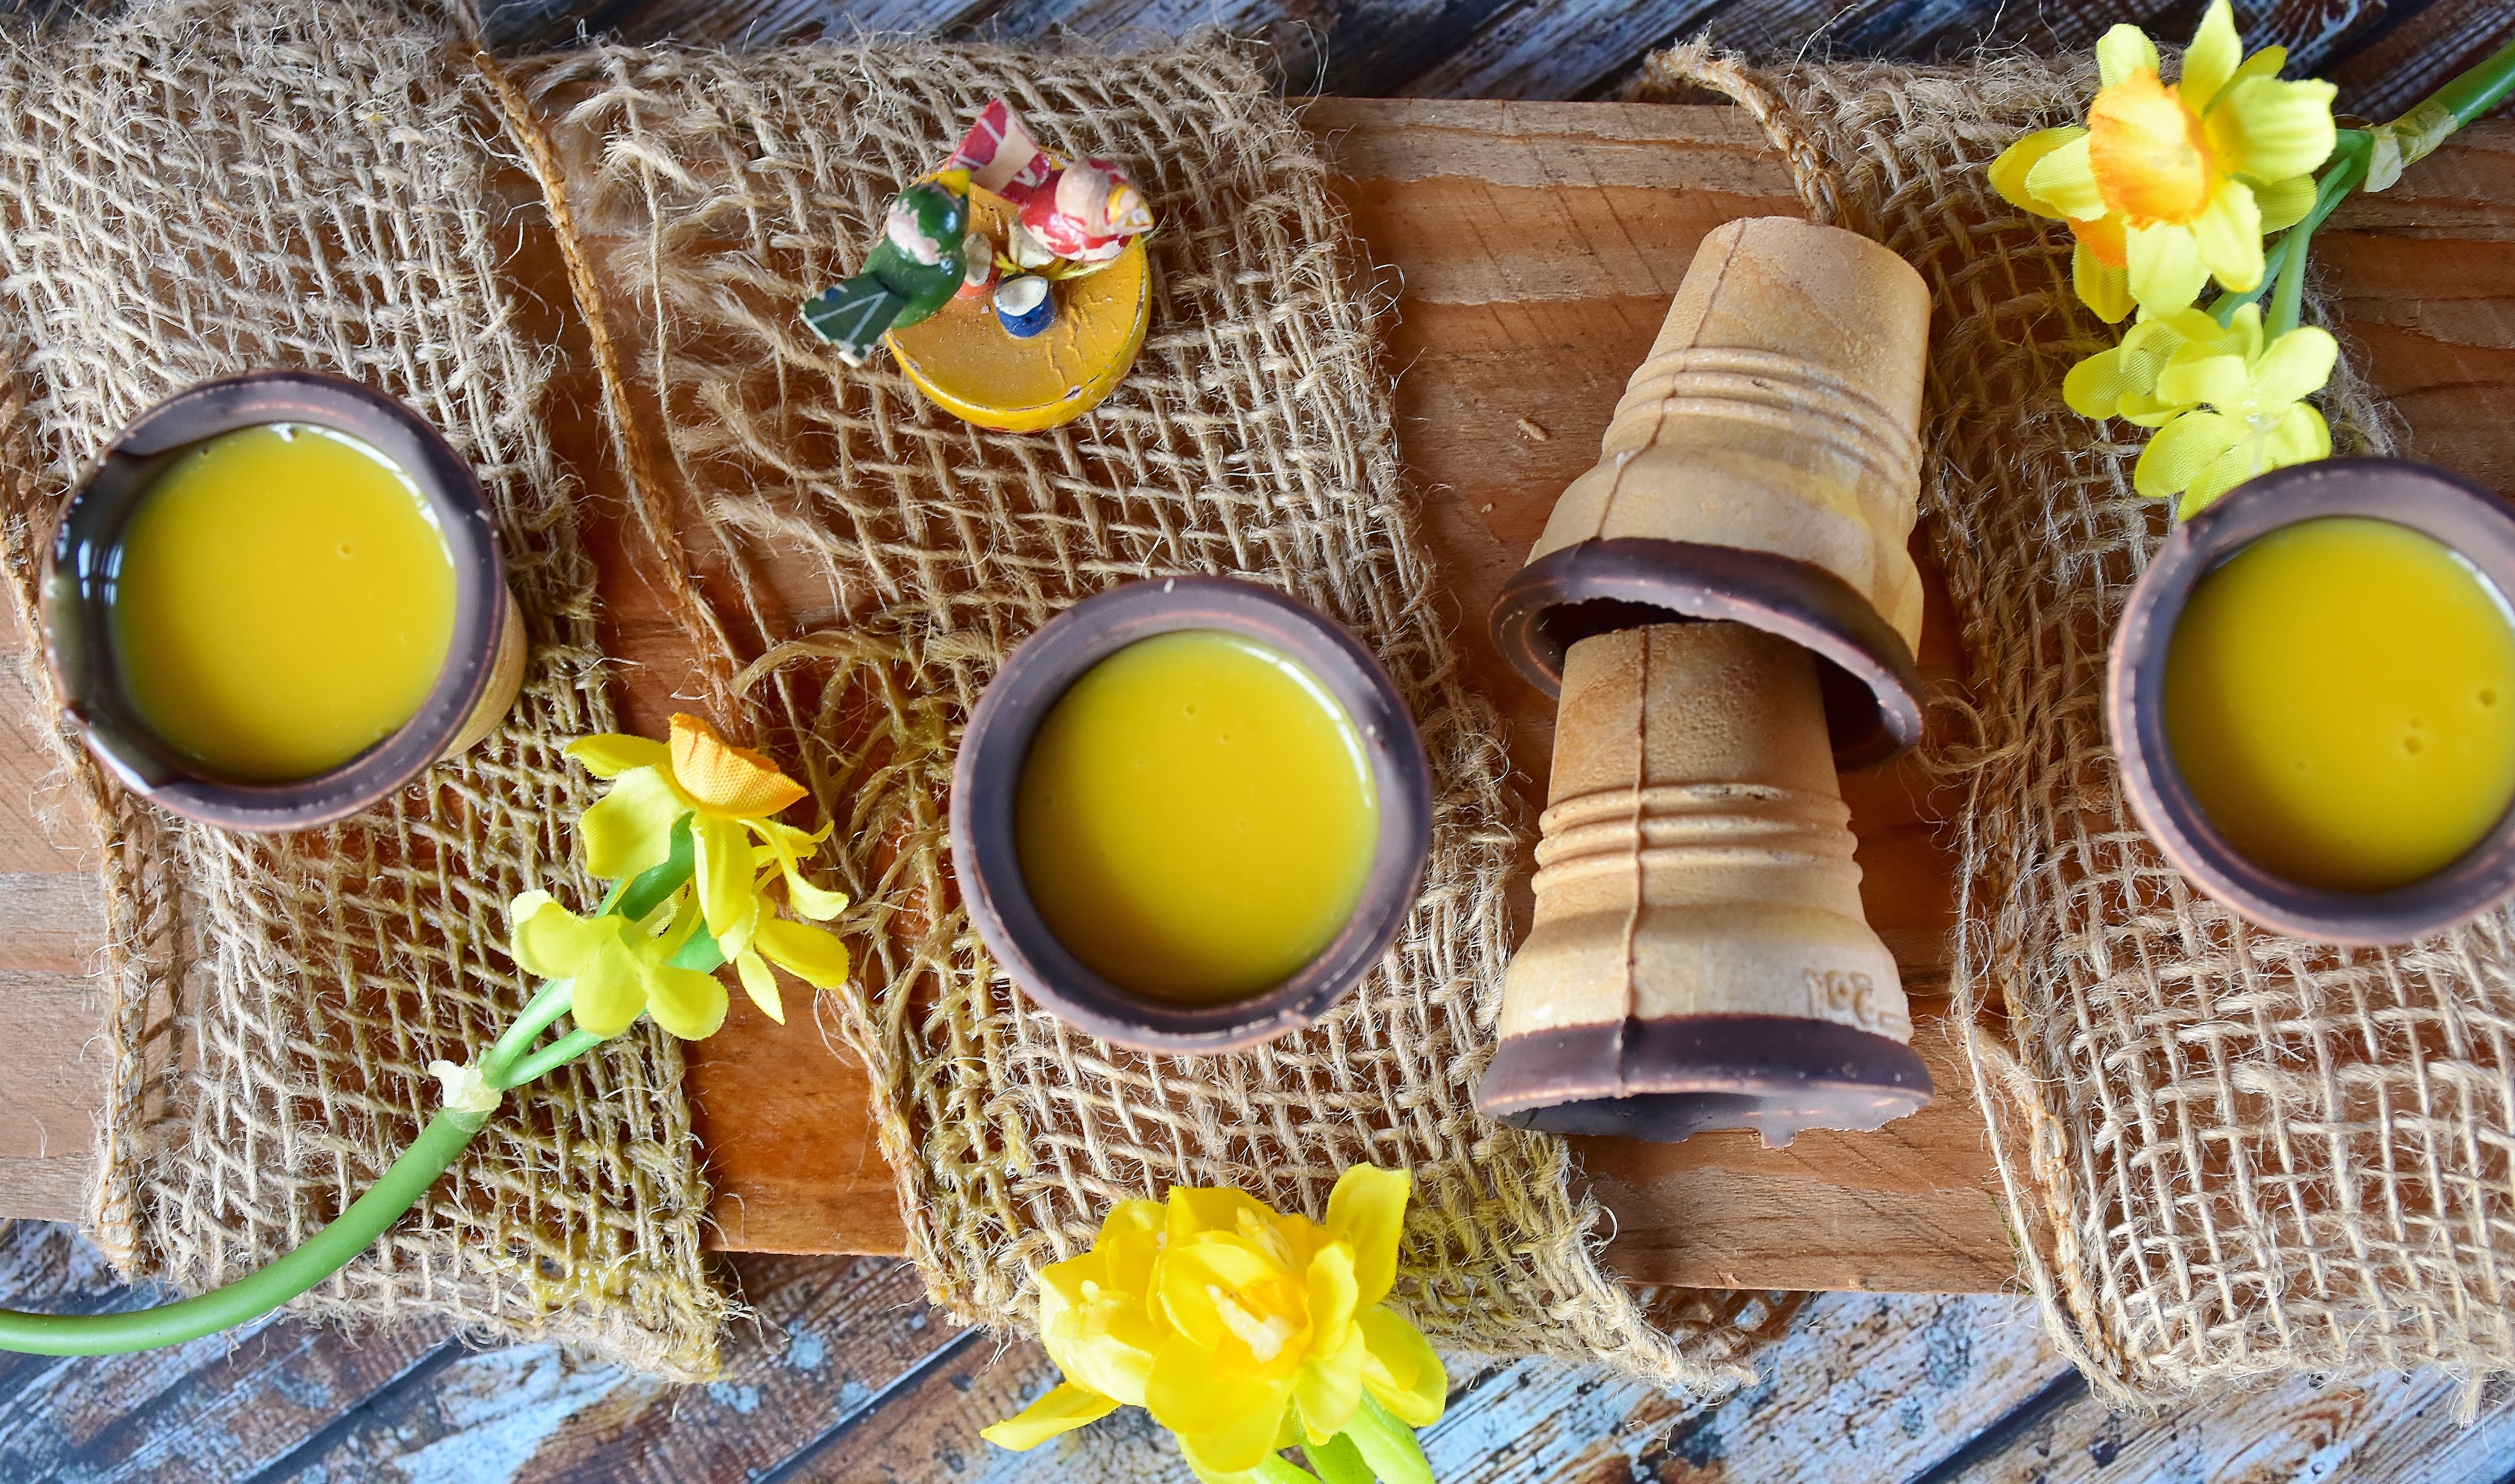
sweet, glass, meal, food, produce, drink, yellow, breakfast, cream, delicious, still life, alcohol, cocktail, egg, yolk, sugar, liqueur, rum, creamy, bio, brandy, alcoholic beverage, advocaat